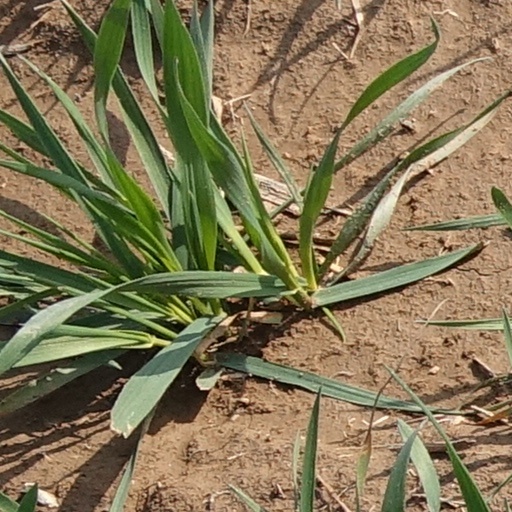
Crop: wheat